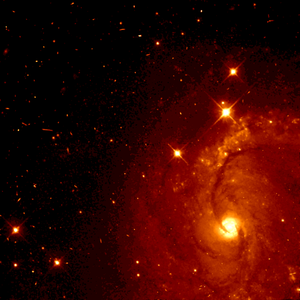
NGC 2377 est une galaxie spirale située dans la constellation de la Licorne à environ 112 millions d'années-lumière de la Voie lactée. Elle a été découverte par l'astronome français Édouard Stephan en 1874.